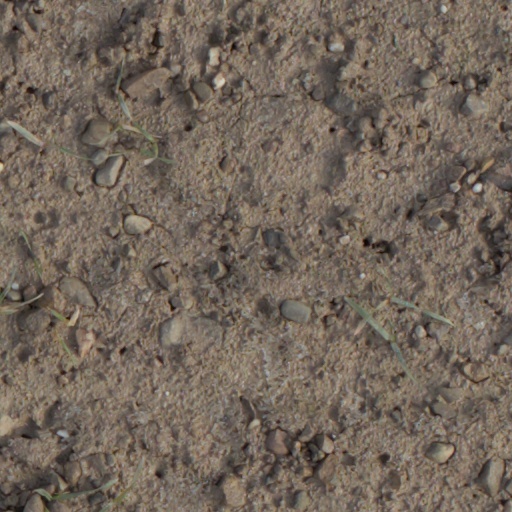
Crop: wheat